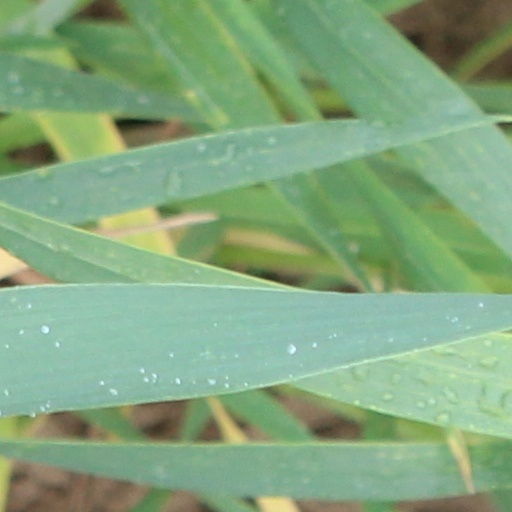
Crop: wheat